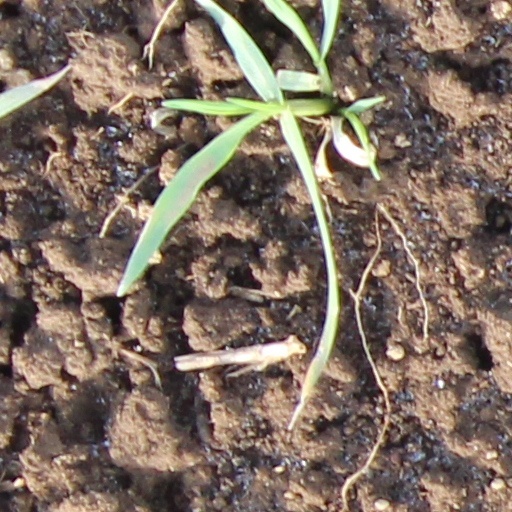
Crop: wheat